The Honey Dreamers

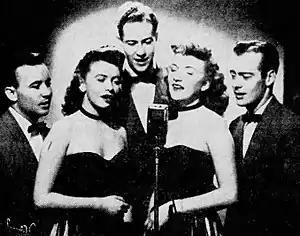
The vocal group in 1947.

The Honey Dreamers was a singing group composed of 3 males and two females that appeared on radio and early television programs like CBS's "Faye Emerson's Wonderful Town" and "The Ed Sullivan Show". The group was formed at St. Olaf College in 1946 by Keith Textor and his roommate Dick Larson, who introduced Keith to Sylvia Mikelson. Textor led the group and was responsible for the group's intricate harmonies Their manager, at one point, was Art Ward.